Western Greyhound

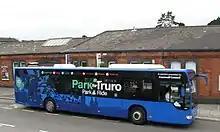
Blue liveried Mercedes-Benz Citaro at Truro railway station in October 2009

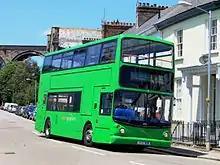
Alexander ALX400 bodied Dennis Trident 2 in Truro

Most service buses were painted in a bright green livery. A large fleet name and a greyhound logo was applied in white. One Mercedes-Benz/Plaxton Beaver midibus (599) and an Optare Solo carried a silver livery for a while but in 2012 (599) was repainted into a grey livery to commemorate the Diamond Jubilee of Elizabeth II.